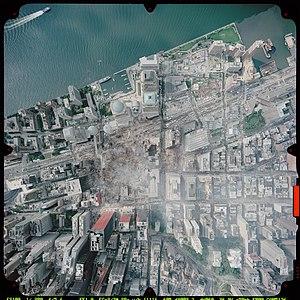
Les attentats du 11 septembre 2001 sont quatre attentats-suicides perpétrés le même jour aux États-Unis et provoquant la mort de 2 977 personnes, dans le centre de Manhattan à New York, à Arlington et à Shanksville, en moins de deux heures, entre 8 h 14 et 10 h 3. Ils sont réalisés par des membres du réseau djihadiste Al-Qaïda et visent des bâtiments symboliques du nord-est du pays, dont le World Trade Center déjà attaqué en 1993. L’opération Bojinka est considérée comme un plan précurseur de ces attentats, commis deux jours après l'attentat-suicide ayant tué le commandant Ahmed Chah Massoud.